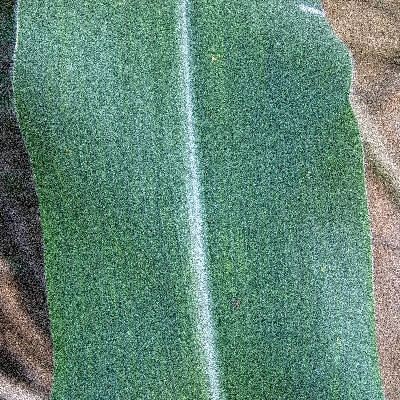
Label: Corn_(Maize)___Leaf_Spot